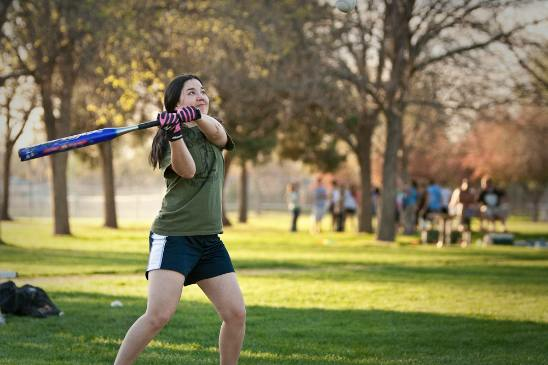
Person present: Yes